Robert Elder (minister)

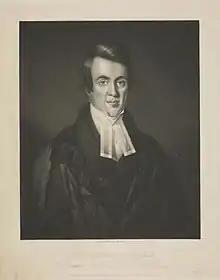

Robert Elder (1808–1892) was a Scottish minister of the Free Church of Scotland who served as Moderator of the General Assembly to the Free Church 1871/72.